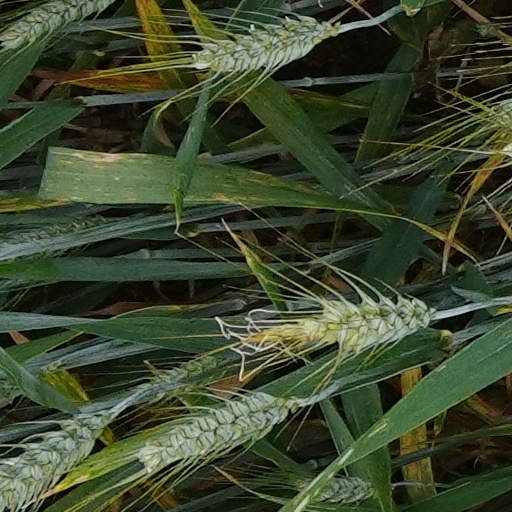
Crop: wheat